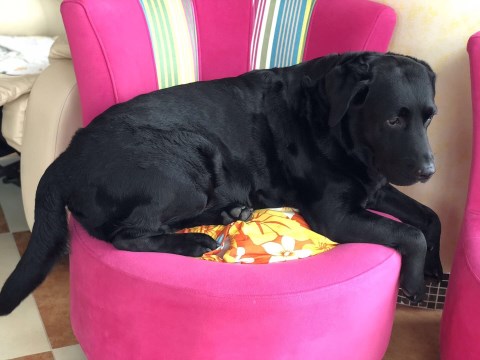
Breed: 3580-n000122-Labrador_retriever